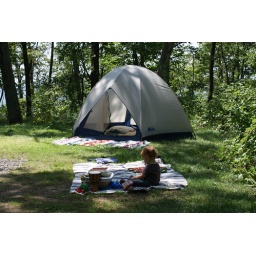
camping at loft mountain in the blue ridge